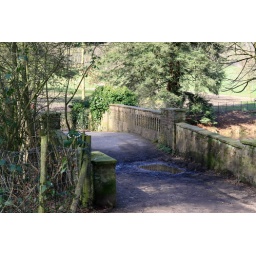
stone bridge over Kenwood lake